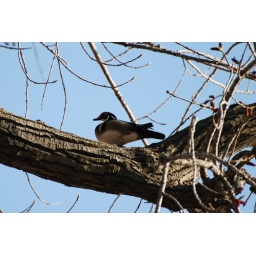
wood duck in tree lake erie -e